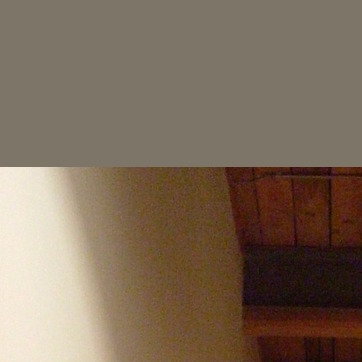
Material: painted